History of the New York Mets

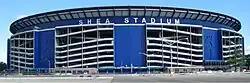
Shea Stadium was the Mets' home from 1964 to 2008.

In January 1980, the Payson heirs sold the Mets franchise to the Doubleday publishing company for $21.1 million, a record amount at that time. Nelson Doubleday, Jr. was named chairman of the board while minority shareholder Fred Wilpon took the role of club president. In February, Wilpon hired longtime Baltimore Orioles executive Frank Cashen as general manager who began the process of rebuilding the Mets much in the same way he developed the Orioles in the late 1960s and early 1970s.